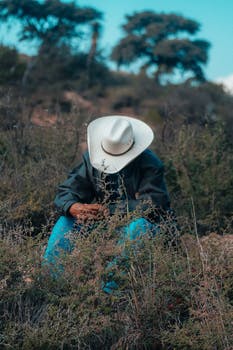
Label: No Watermark